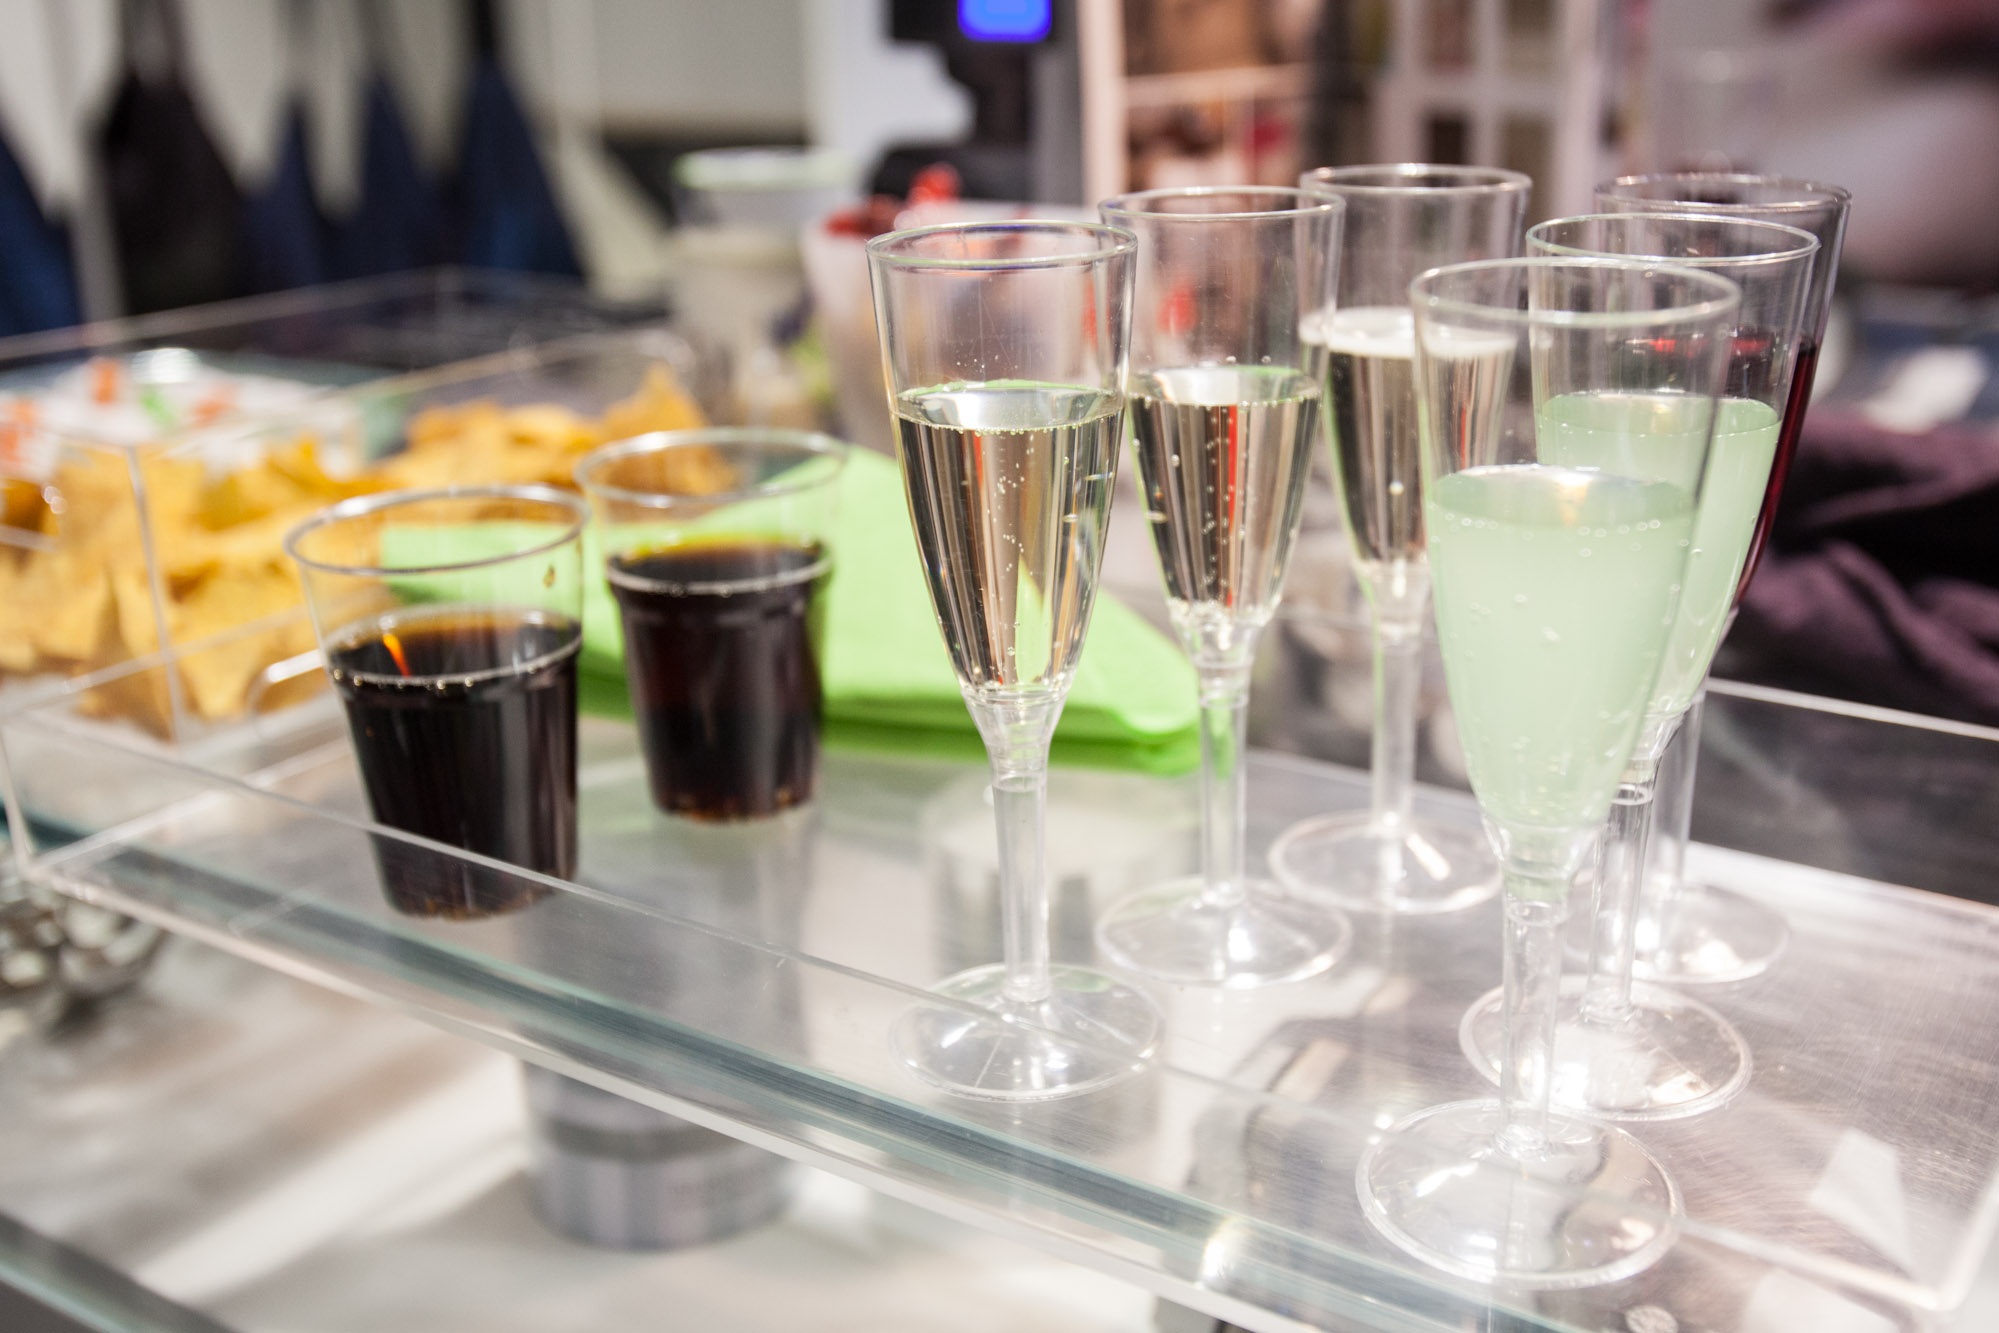
wine, glass, restaurant, meal, drink, glasses, party, champagne, brunch, aperitif, brindisi, sense, centrepiece, prosecco